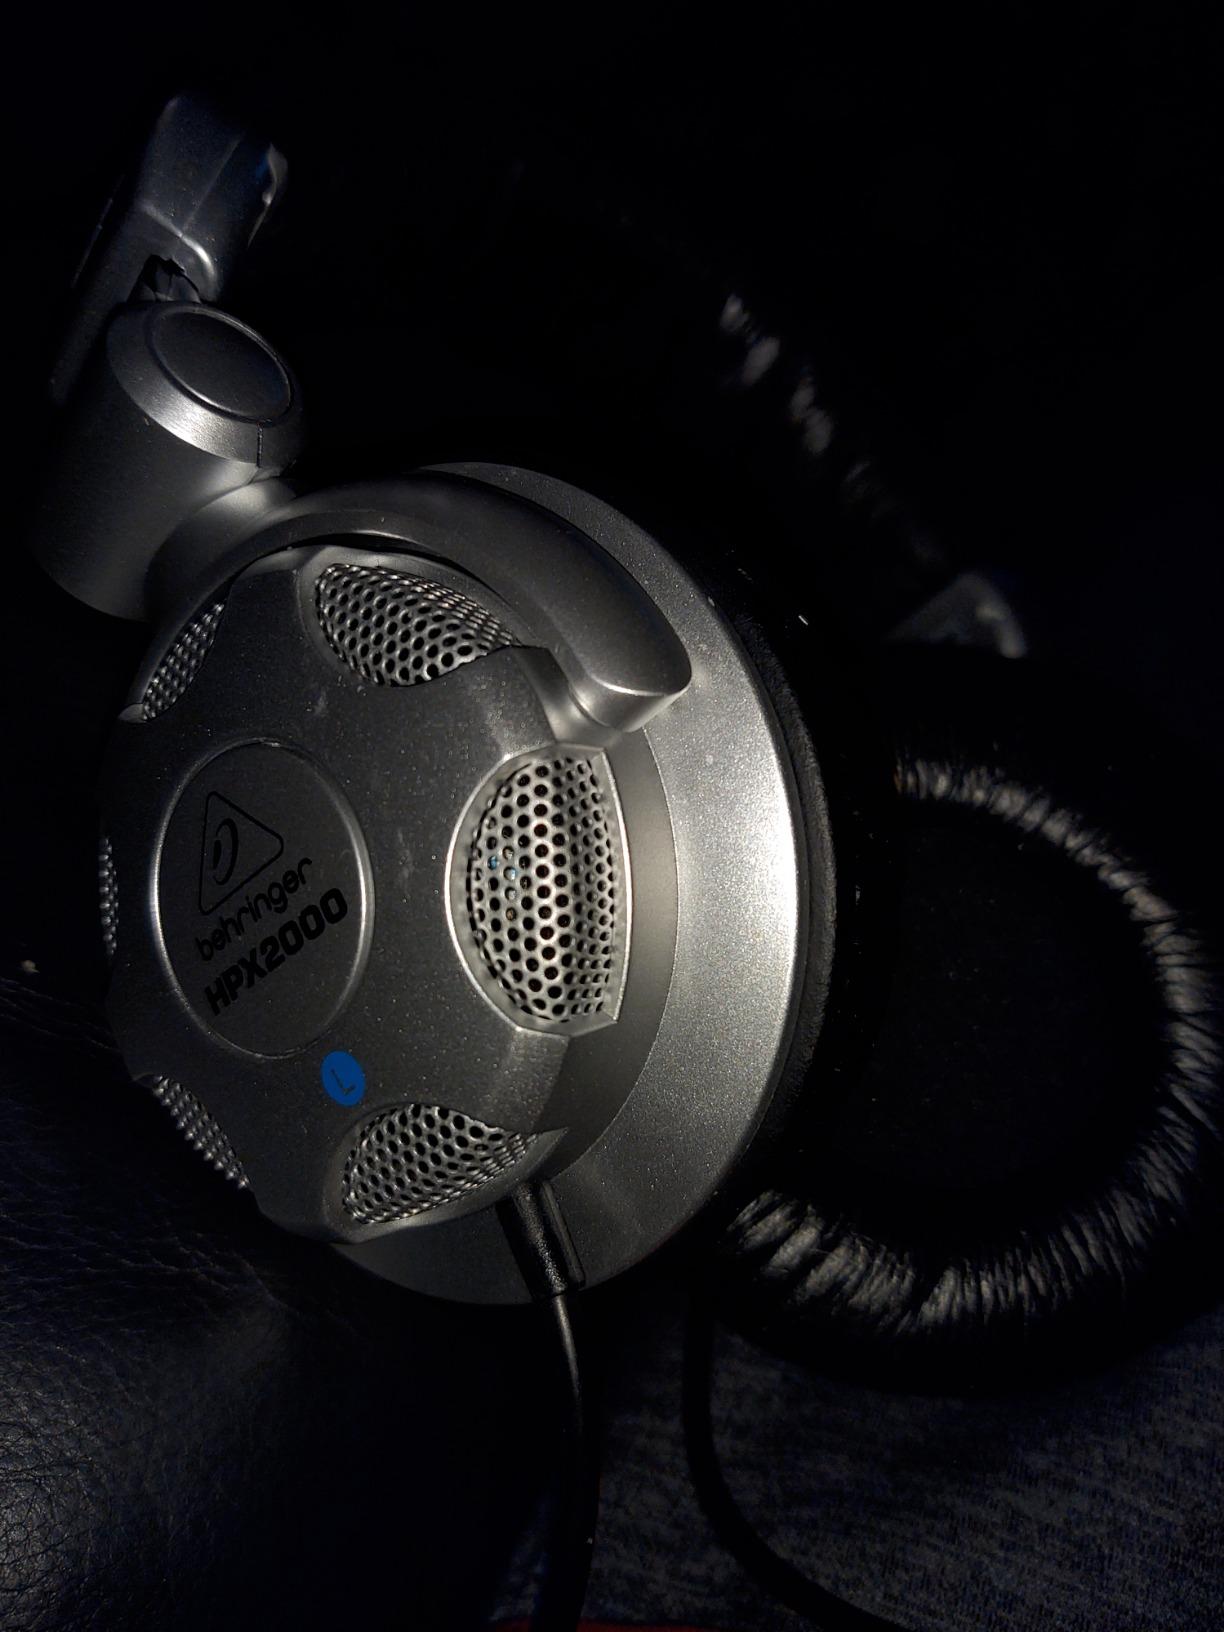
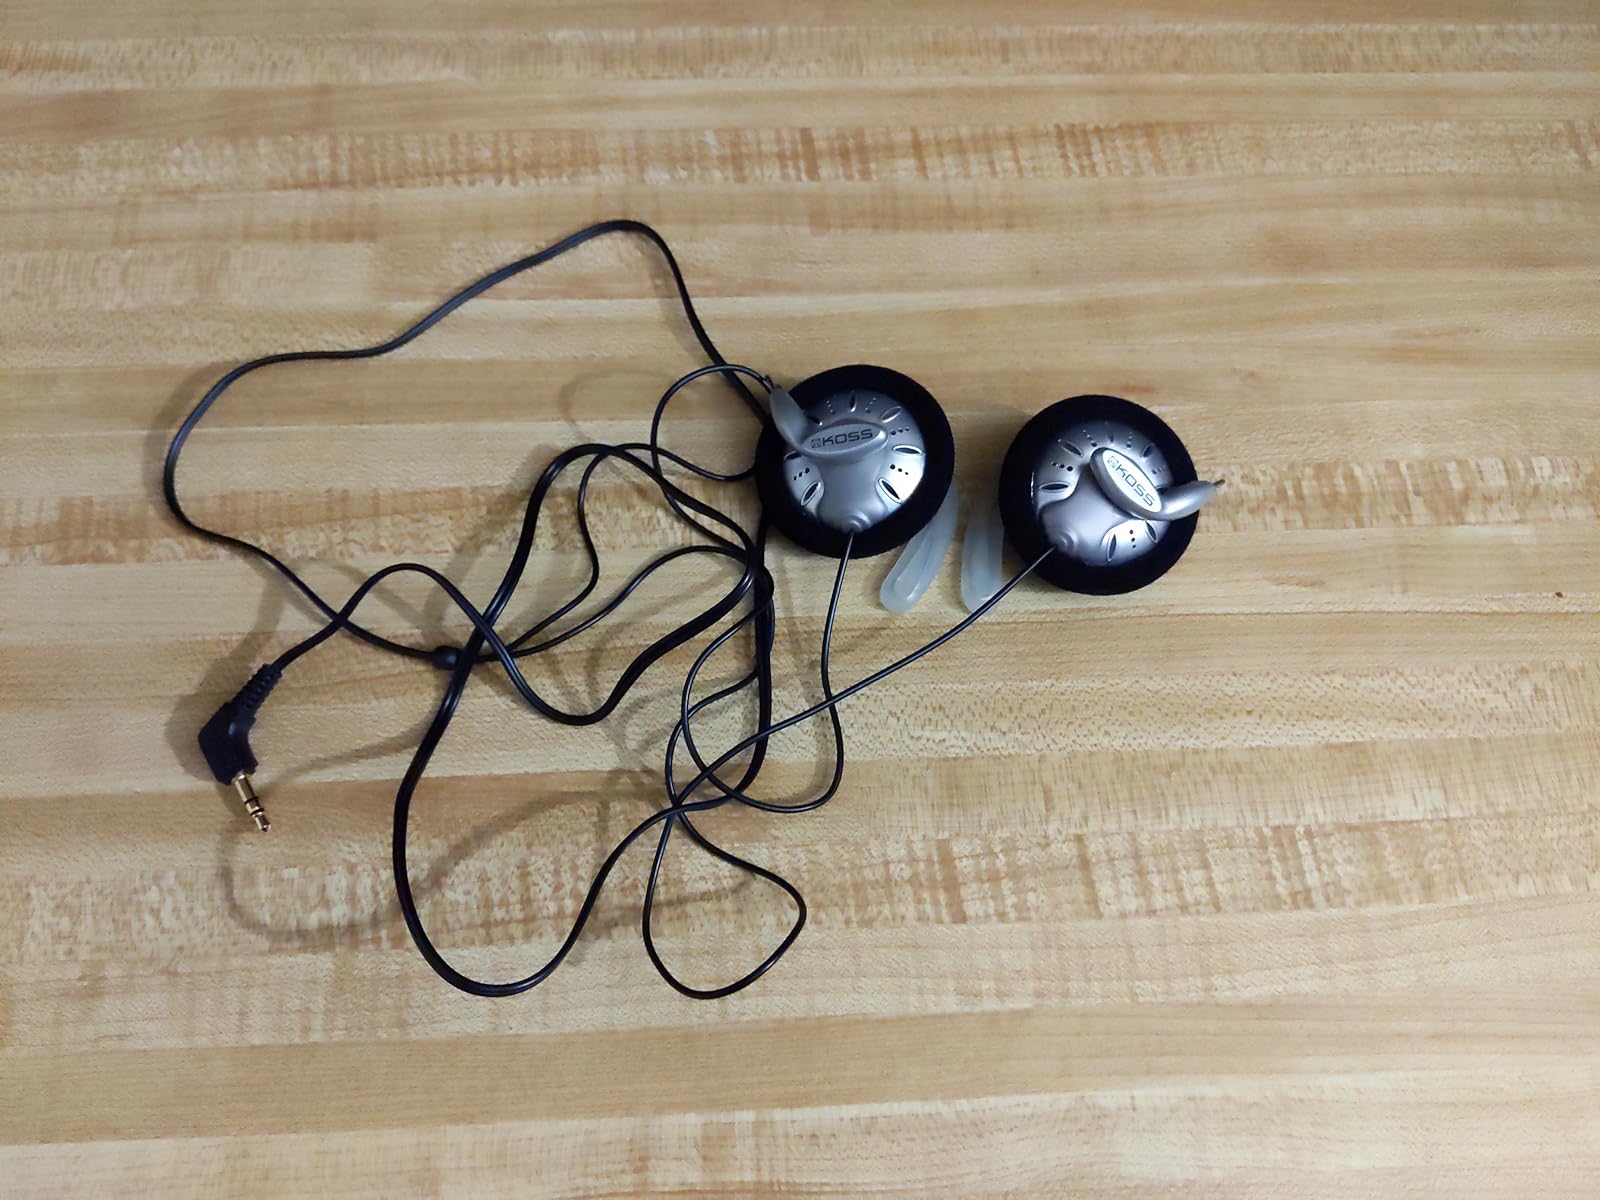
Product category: headphones
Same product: no